Mount Zion Cemetery, Jerusalem

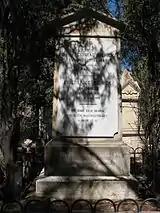
Headstone on the graves of Conrad Schick and Friederike Dobler, with headstone on Bishop Michael Solomon Alexander's grave (background right).

Between 1914 and 1917, during World War I, the Sublime Porte expelled Britons as enemy aliens from the Ottoman Empire, thus leaving the joint administration of Mount Zion Cemetery to the Evangelical Protestants of German nationality. Until January 1917 the German Imperial Army laid out a section of the cemetery as a non-denominational war cemetery for Austro-Hungarian (5), British (2) and German soldiers (11) of all religious denominations killed in action in the battles close to Jerusalem since 1916 and retrieved by the German medical corps. After the British capture of Jerusalem on 9 December 1917 the British army also buried its soldiers on Mount Zion Cemetery, before the separate Jerusalem War Cemetery was inaugurated on Mount Scopus in February 1918. A total of 104 British soldiers were buried here, of which 100 were later reburied at the War Cemetery, although four who died between the Armistice of 11 November 1918 and the end of Imperial War Graves Commission registration in August 1921 remained maintained there.